Max Pacioretty

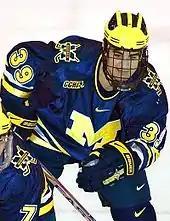
Pacioretty playing for the University of Michigan

As a youth, Pacioretty played in the 2002 Quebec International Pee-Wee Hockey Tournament with the New York Rangers minor ice hockey team.